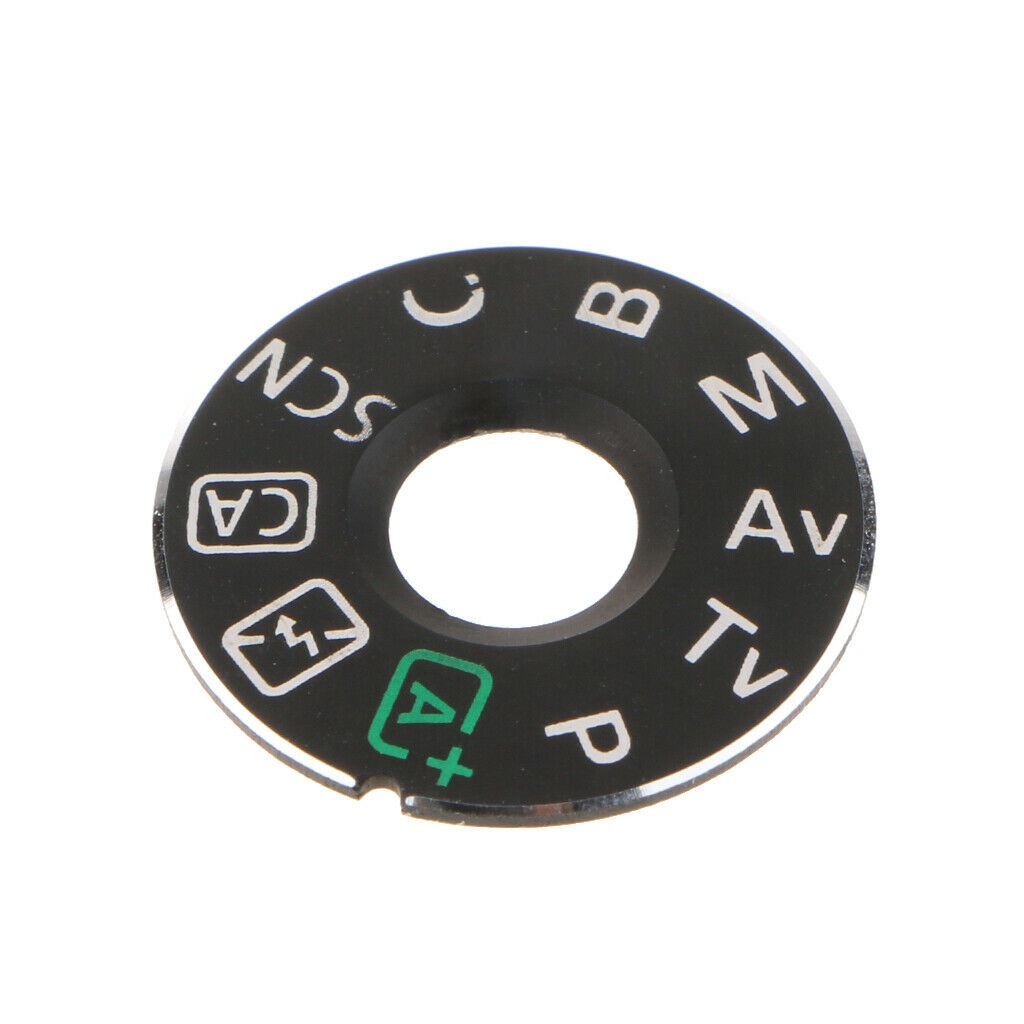
Interface Cap Label For EOS 70D Top Cover Function Dial
Brand: Shop2IndiaBei
ITEM NAME:Interface Cap Label For EOS 70D Top Cover Function Dial Description: Dial mode plate interface cap replacement part. Best replacement for your cracked/damaged/faulted cap button label. Installation instruction is not included. Please make sure you know how to install the item. Compatible with: for Canon EOS 70D digital camera. Specification: Material: Metal Size: 20mm Fit for Canon EOS 70D Digital Camera Package Includes: 1 Piece Replacement Dial Mode Plate Interface Cap SKU: ALU0015145377002569.Find many great new & used options and get the best deals for Interface Cap Label For EOS 70D Top Cover Function Dial at the best online prices at !
Category: Cameras & Optics > Camera & Optic Accessories > Camera Parts & Accessories > Camera Replacement Buttons & Knobs